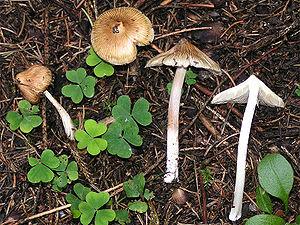
Inocybe est un genre de champignons basidiomycètes de la famille des Inocybaceae dans l'ordre des Agaricales.
L'inocybe fastigié ou Inocybe rimosa est un champignon agaricomycète du genre Inocybe et de la famille des Inocybaceae.
Chez les champignons basidiomycètes, la marge désigne le bord du chapeau.